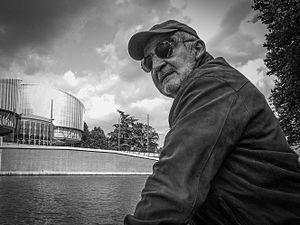
Jean-Louis Foulquier à Strasbourg le 18 juin 2010
Jean-Louis Foulquier, né le 24 juin 1943 à La Rochelle et mort le 10 décembre 2013 dans la même ville, est un homme de radio, animateur et producteur. Il a consacré une importante partie de sa vie et de ses efforts à la chanson française, sur France Inter et avec les Francofolies, et particulièrement en faveur des nouveaux talents, faisant découvrir de nombreux artistes au grand public.